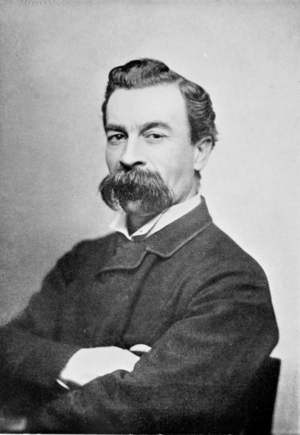
Harry Marshall Ward est un botaniste britannique spécialisé dans la physiologie et la pathologie végétale.